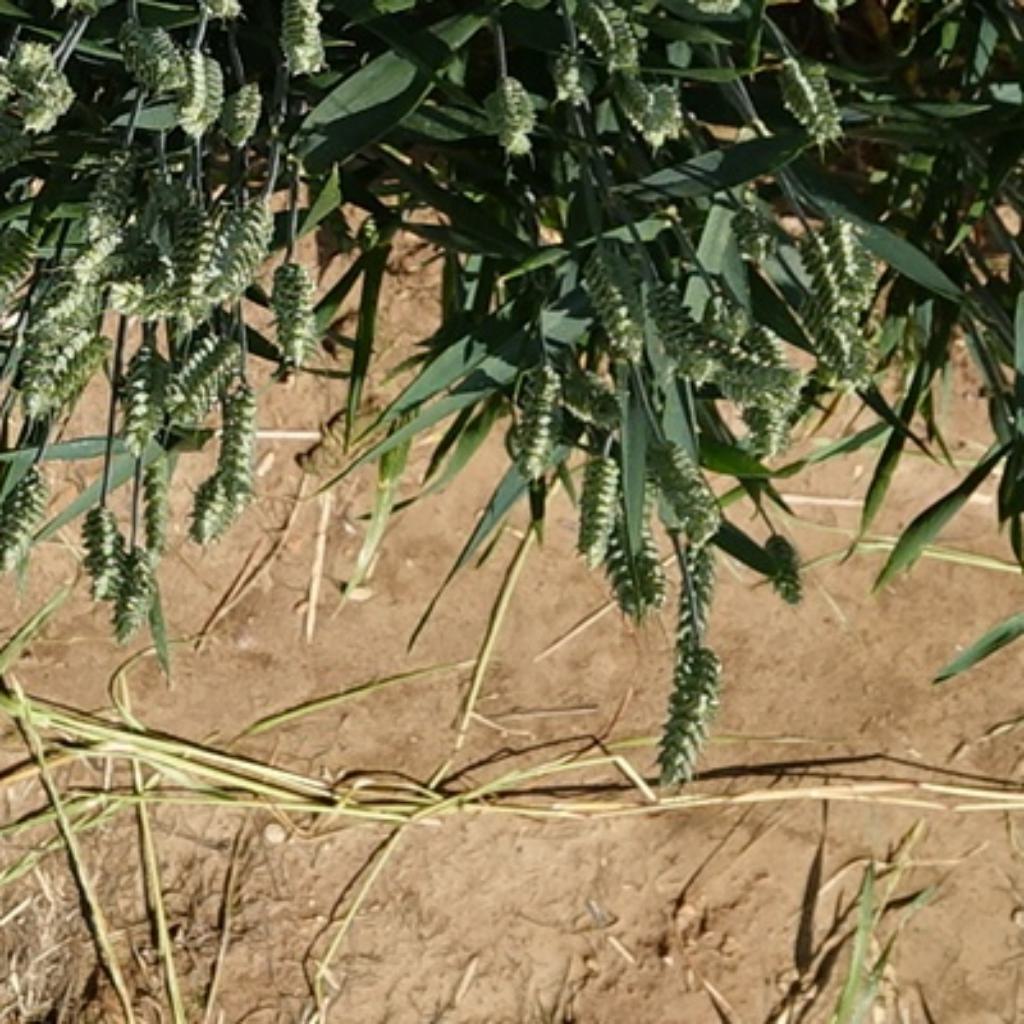
Country: France
Location: VLB
Wheat development stage: Filling